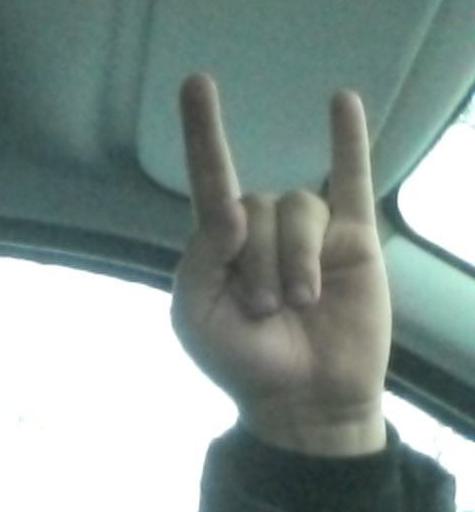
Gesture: rock